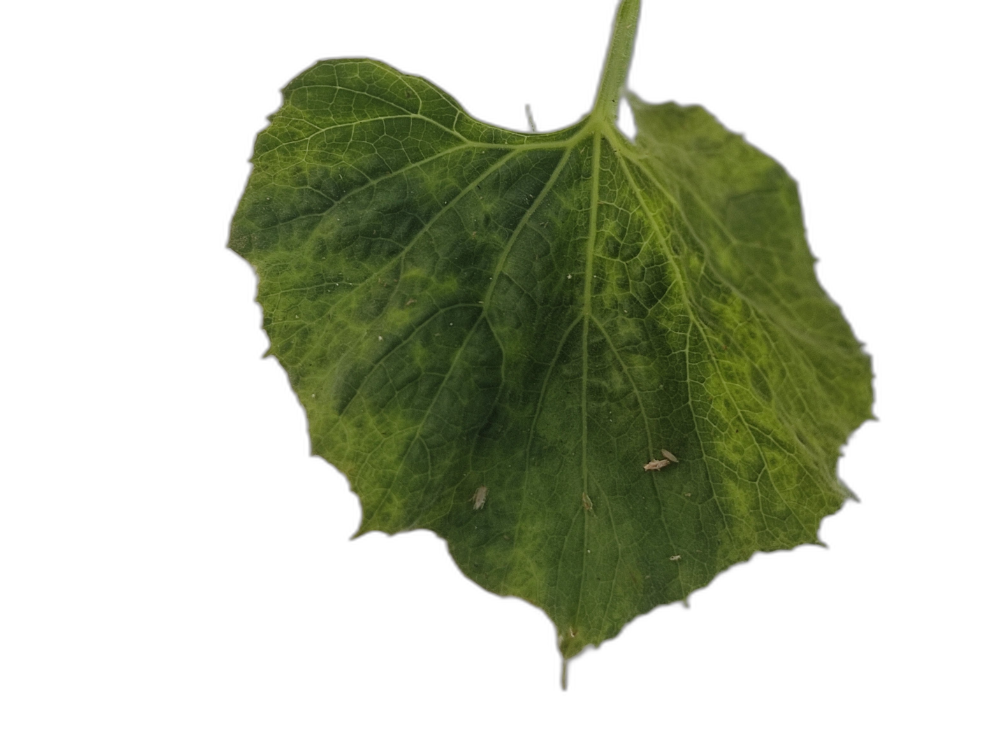
Crop: Bottle Gourd
Label: Mosaic_Virus